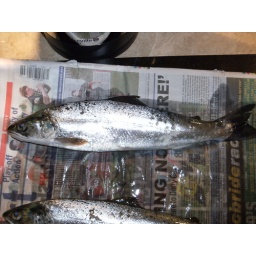
caught at Culdaff on 17th October 2010 of the rocks near the main beach using a spinner